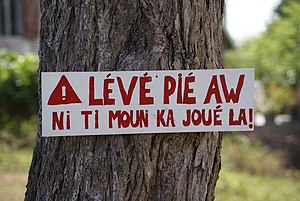
Kreolsprog
Skilt på Guadeloupe på guadeloupe-kreolsk "Let foden - der er børn, der leger her".
Et kreolsprog er et pidginsprog, der er blevet modersmål for en gruppe mennesker. Der findes en lang række kreolsprog, hvoraf nogle ofte blot kaldes kreolsk – heriblandt det haitiske kreolsprog.